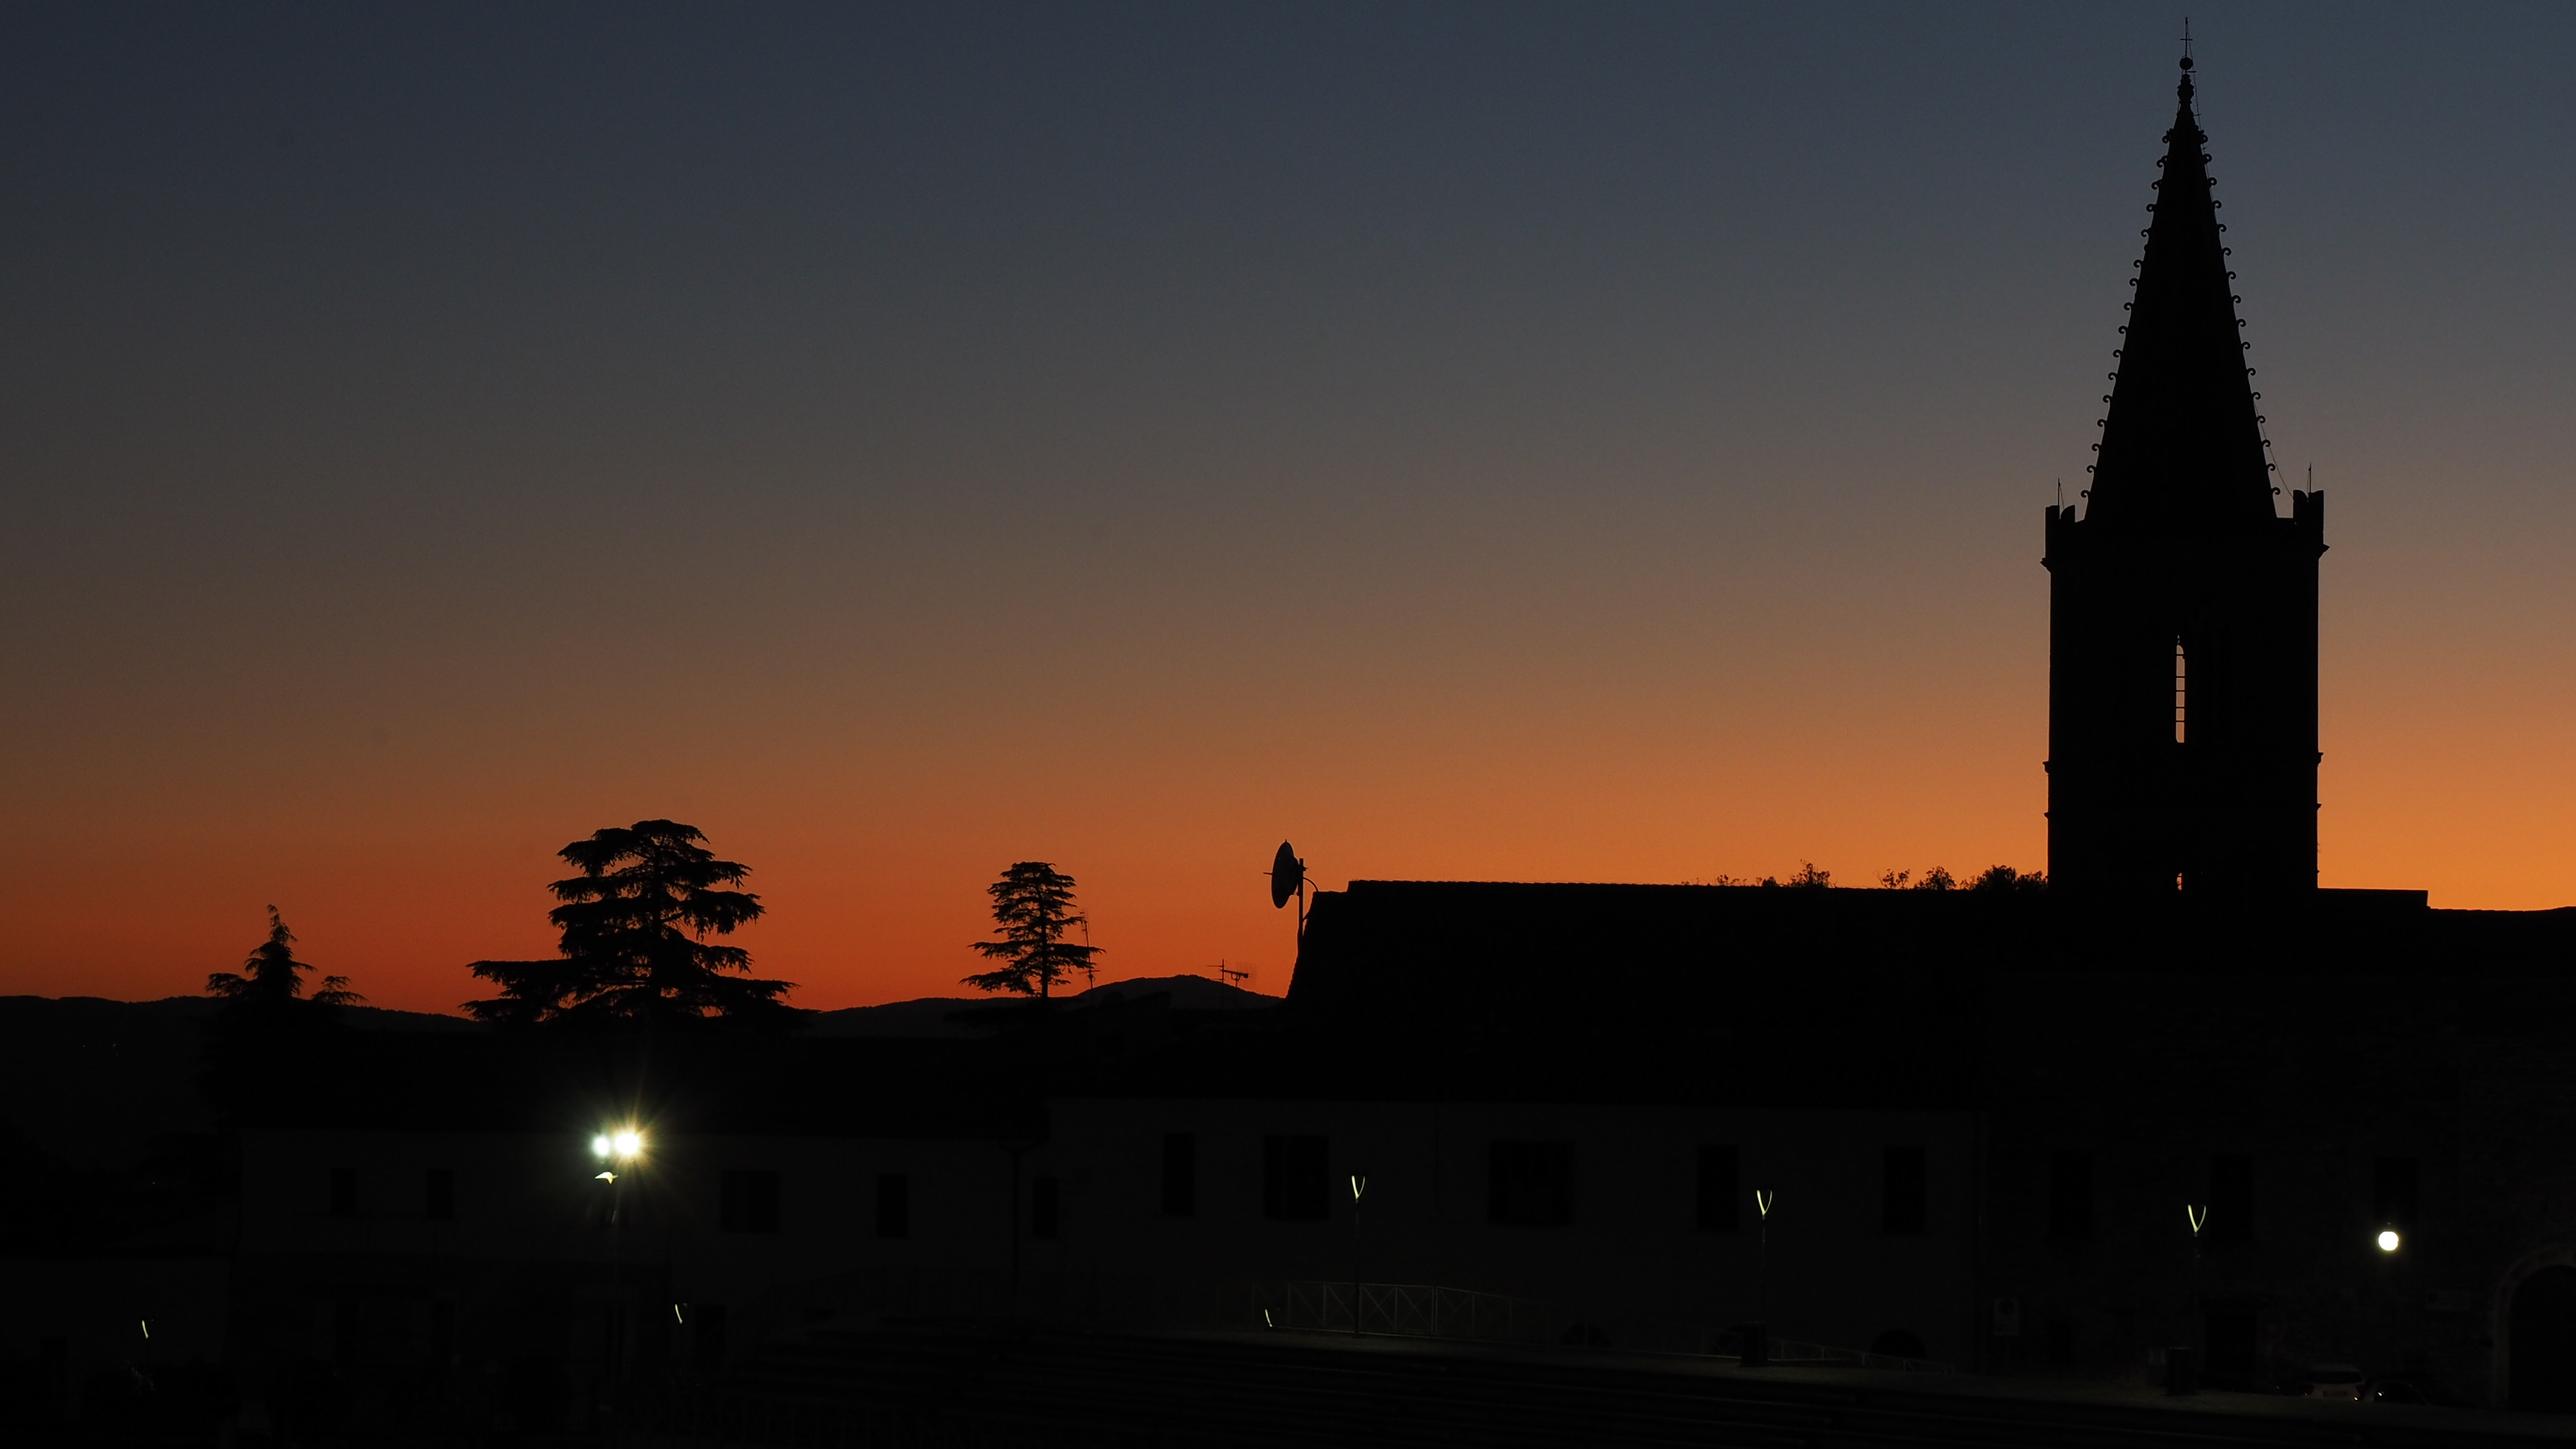
sunset, sun, red sunset, city, autumn, italy